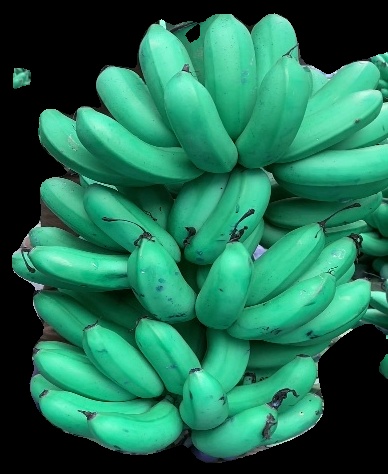
Variety: rasbale
Grade: grade1